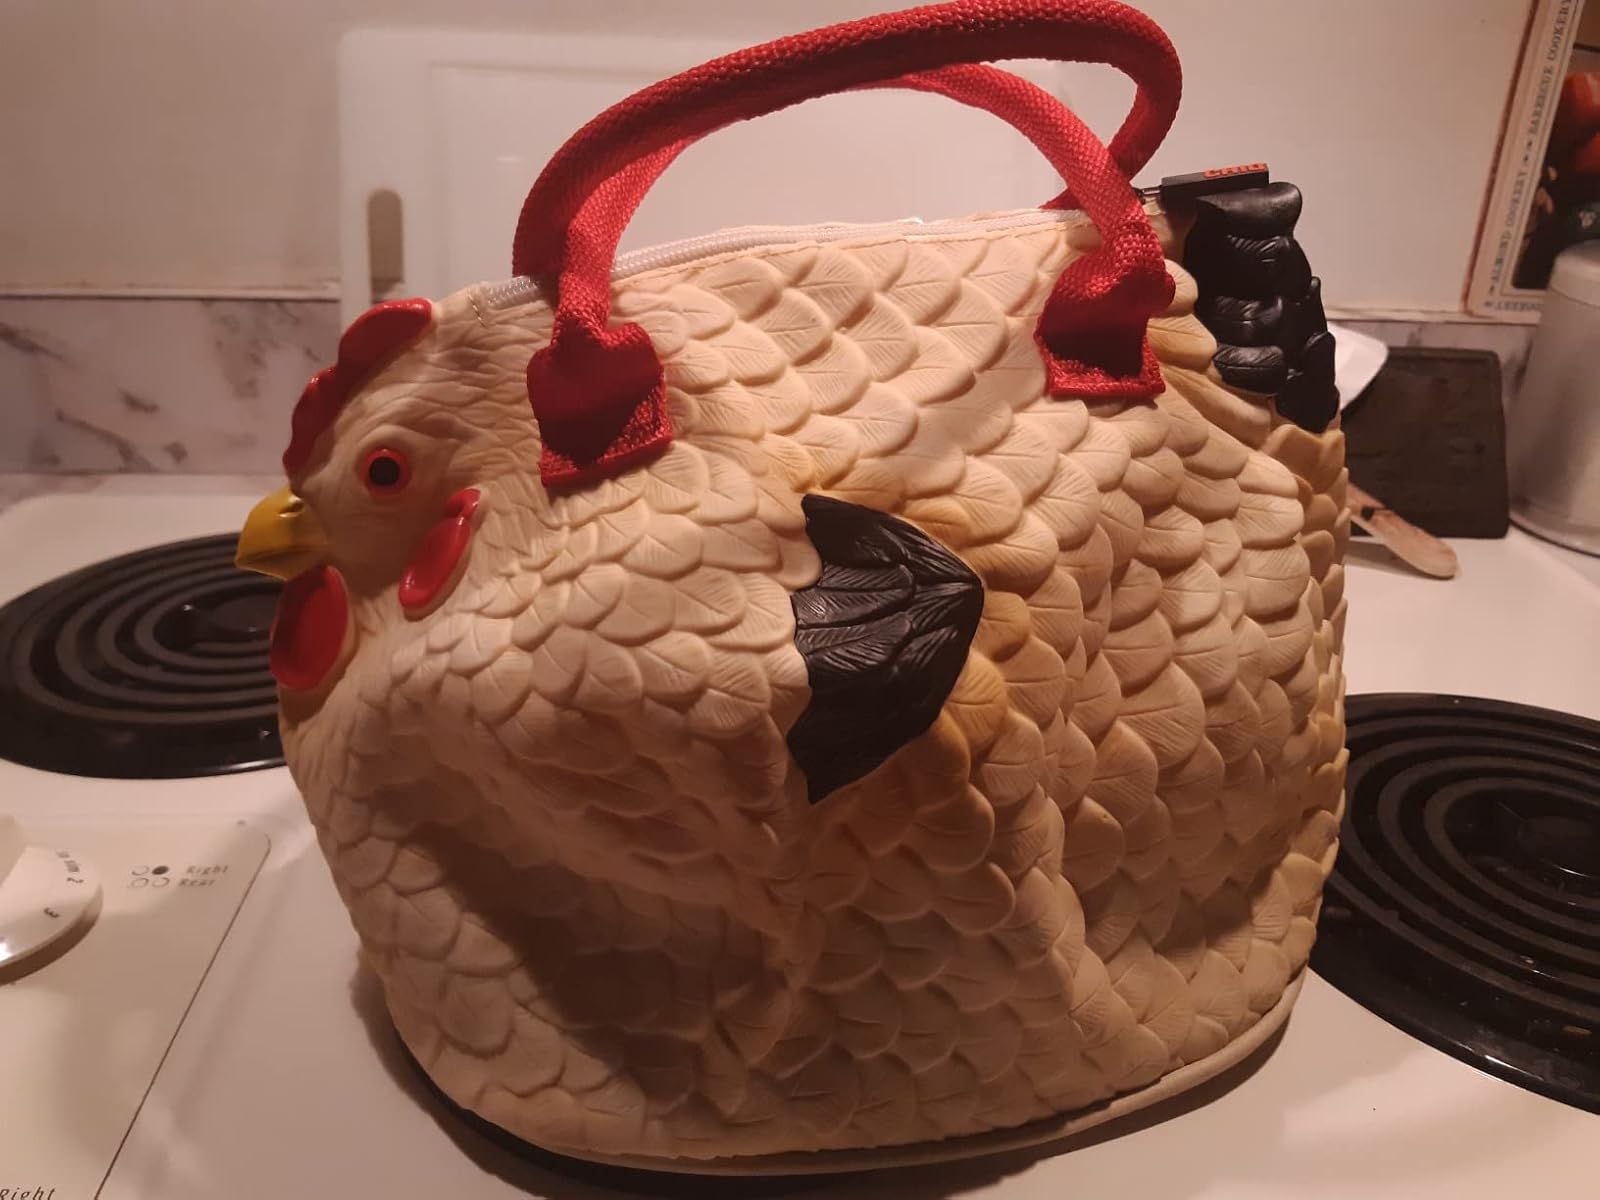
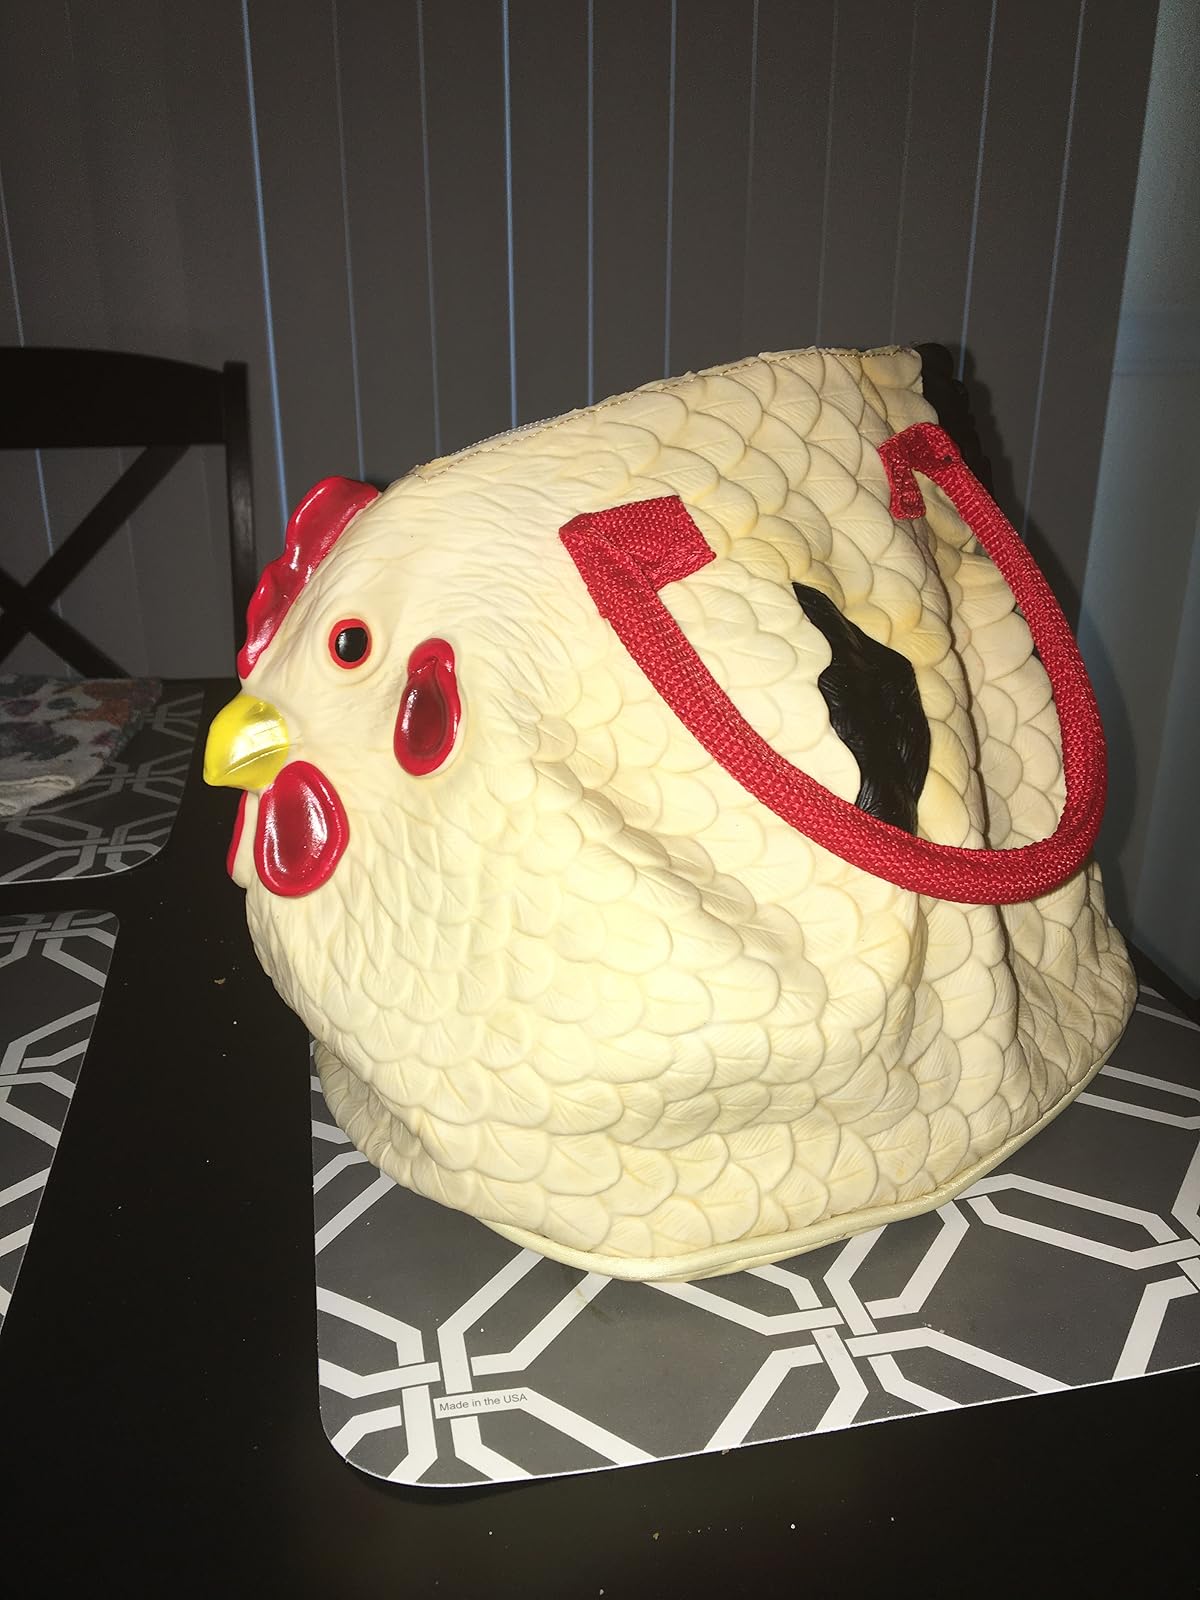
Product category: accessories_handbag
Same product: yes